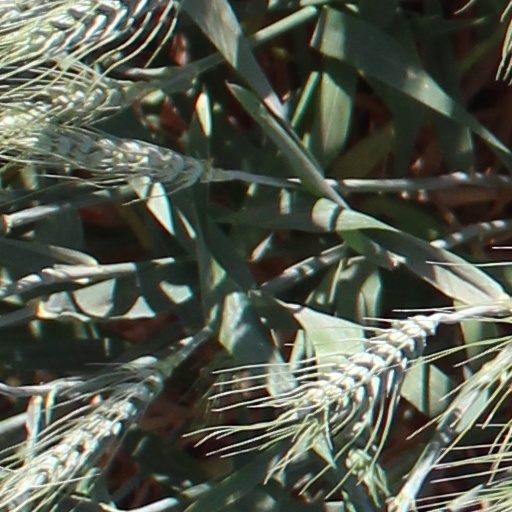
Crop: wheat